3D cell culturing by magnetic levitation

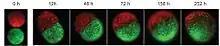
An invasion assay of magnetically levitated multicellular spheroids. Fluorescence images of human GBM cells (green; GFP-expressing cells) and NHA (red; MCherry-labelled), cultured separately then magnetically guided together.

Patterns of protein expression in levitated cultures resemble the patterns observed "in-vivo". For example, as shown in the figure on the right, N-cadherin expression in levitated human glioblastoma (GBM) cells was similar to that seen in human tumor xenografts grown in immunodeficient mice (comparing the left and middle images), while standard 2D culture showed much weaker expression that did not match xenograft distribution (comparing the left and right images). The transmembrane protein N-cadherin is often used as an indicator of in-vivo-like tissue assembly in 3D culturing.